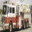
Label: truck